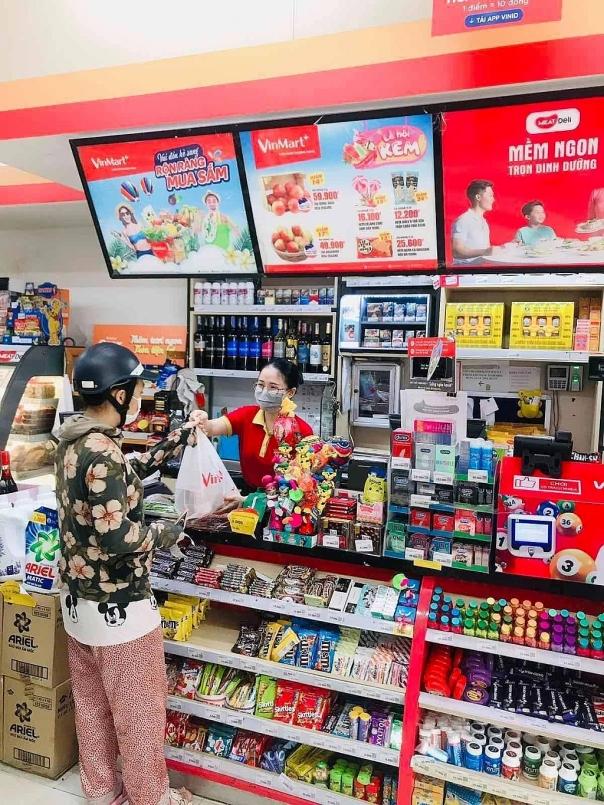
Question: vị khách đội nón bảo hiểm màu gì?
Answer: vị khách đội nón bảo hiểm màu đen